HK Express

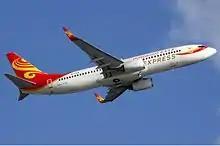
A Boeing 737-800 in the airline's second-generation Hong Kong Express Airways livery when it was part of the HNA group

The current head office is in the Cathay House (formerly known as Dragonair House and Cathay Dragon House) at Hong Kong International Airport in Chek Lap Kok.